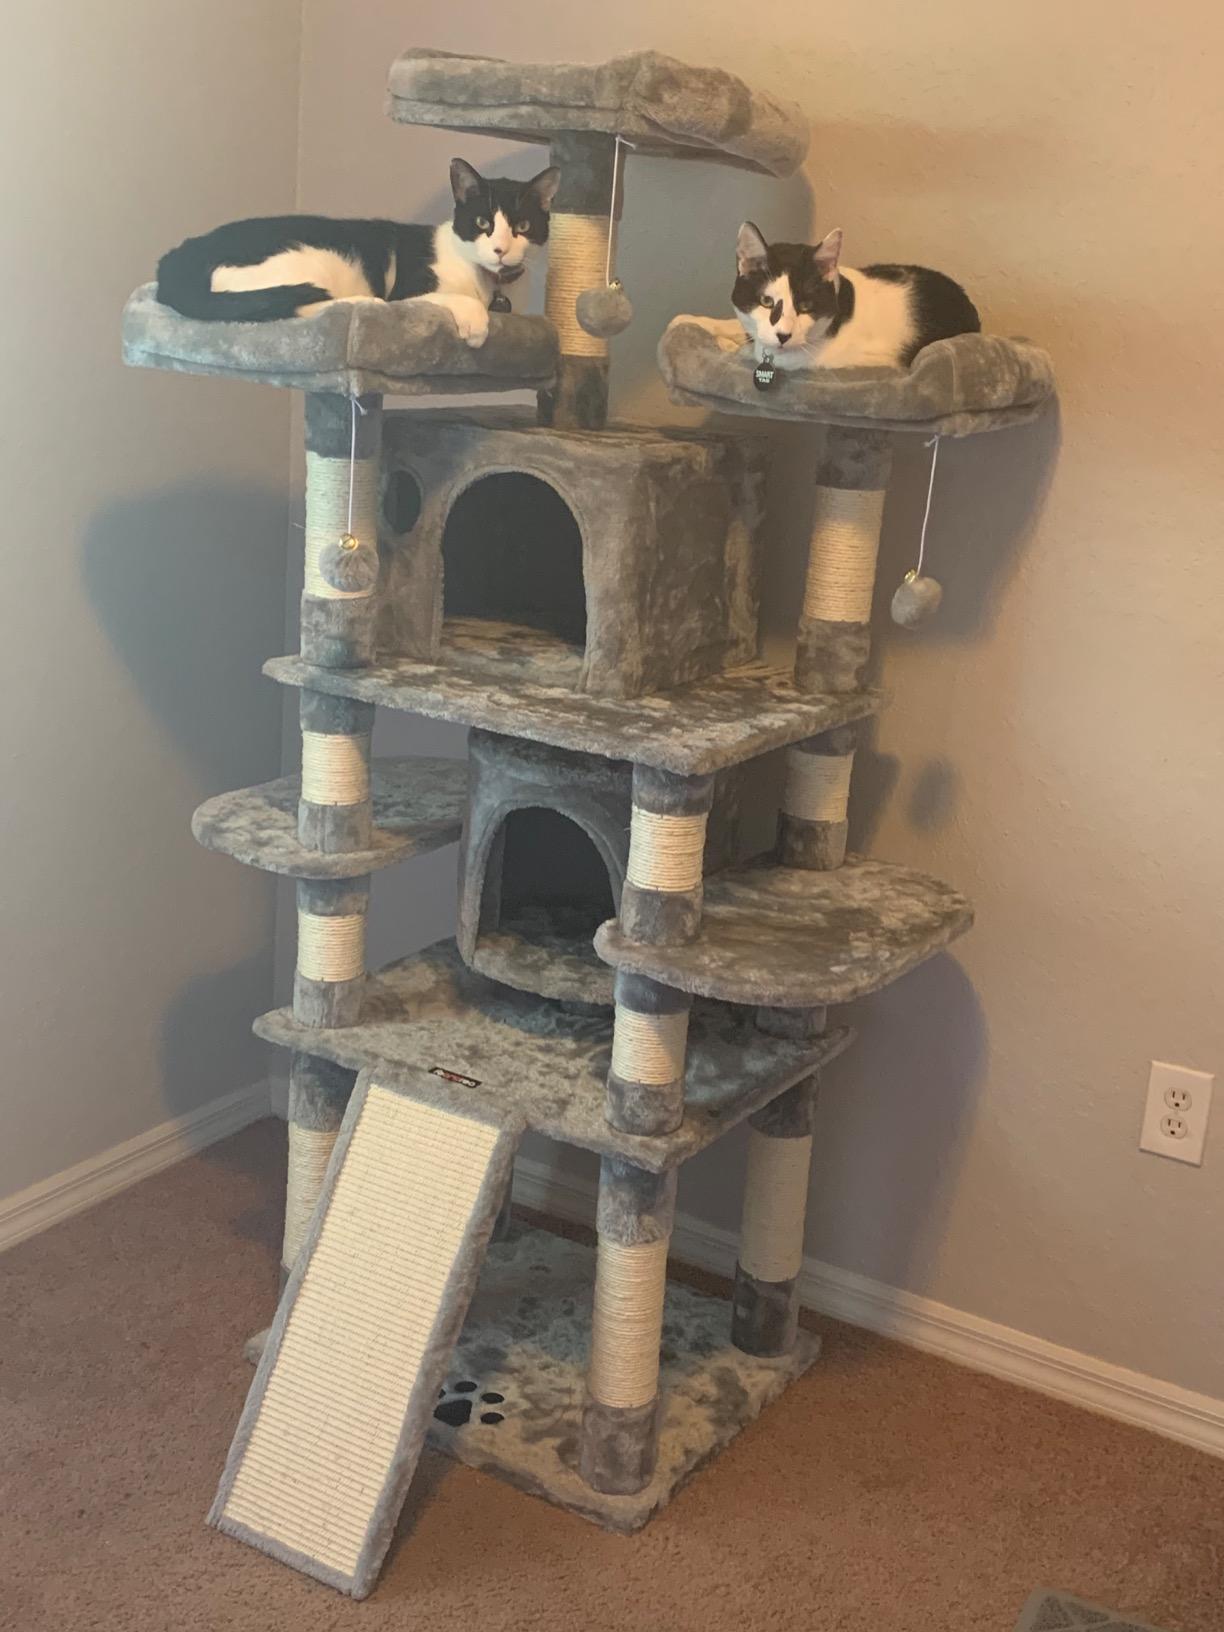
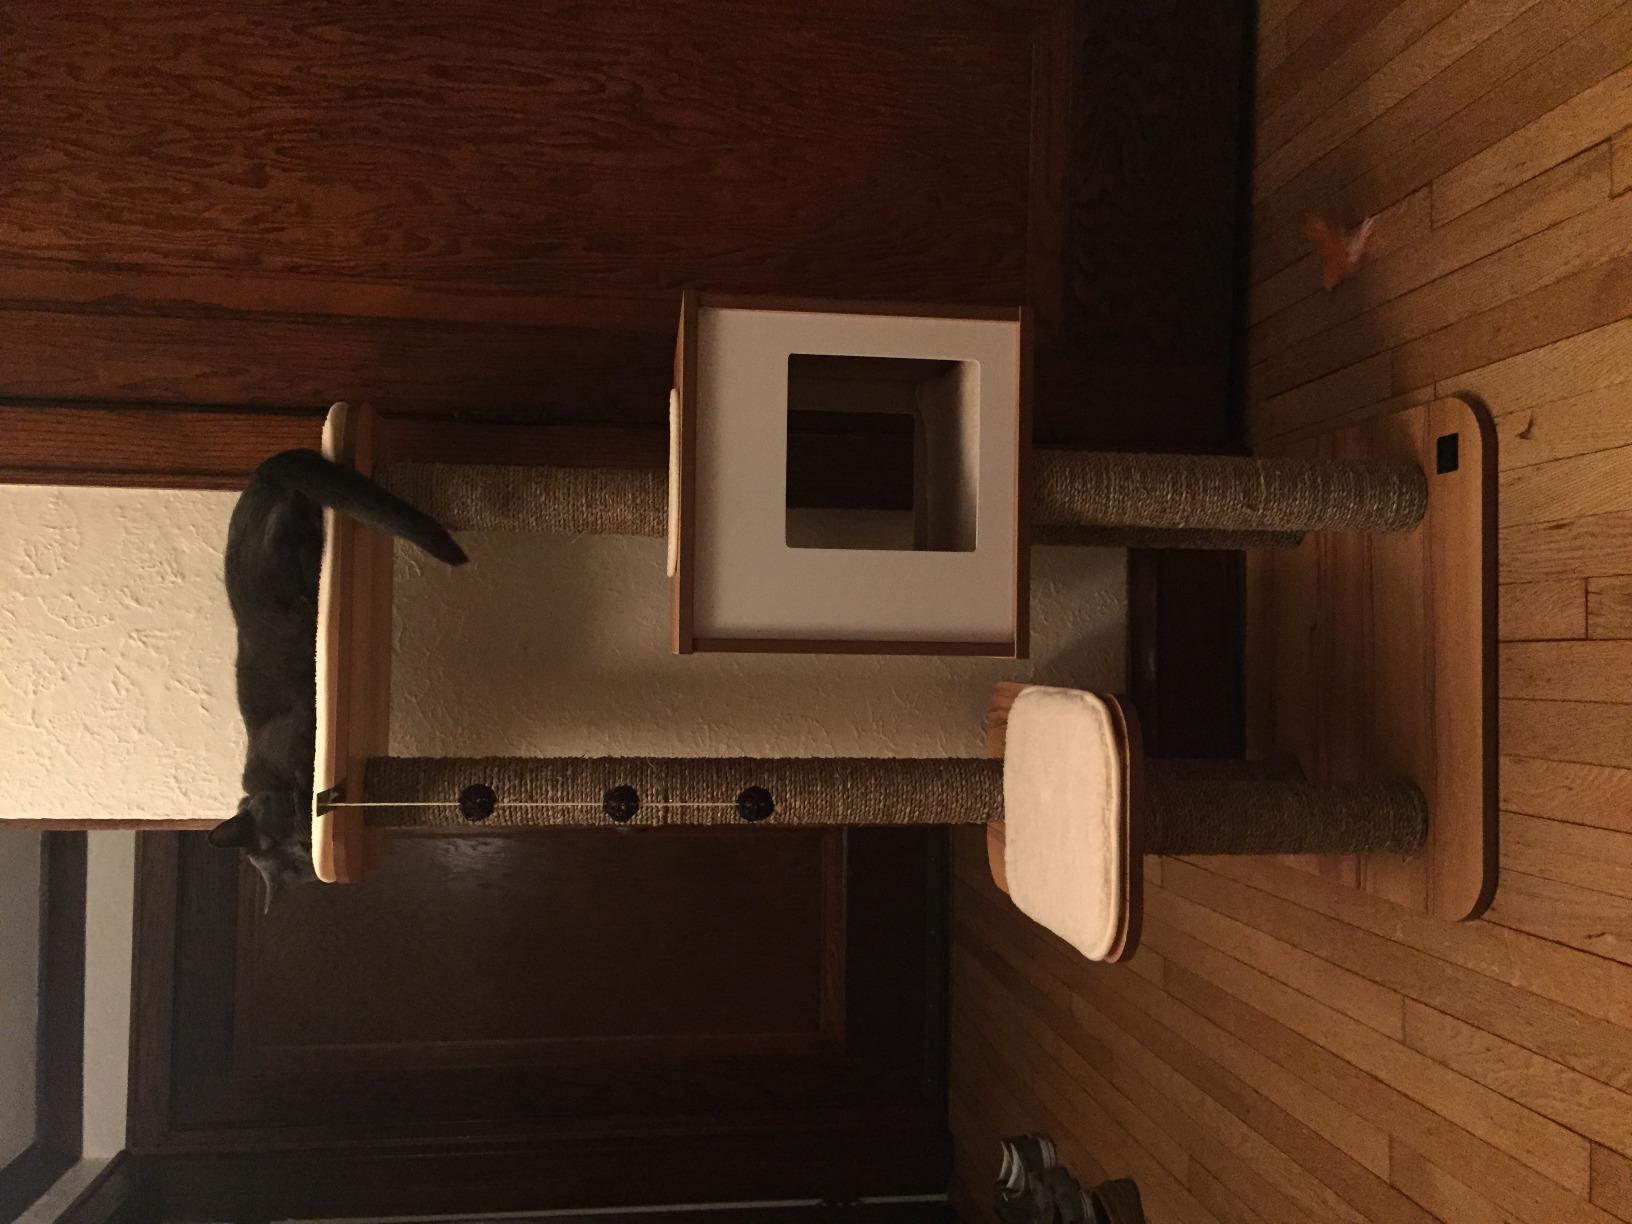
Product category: items_cat tree
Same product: no